Erec (poem)

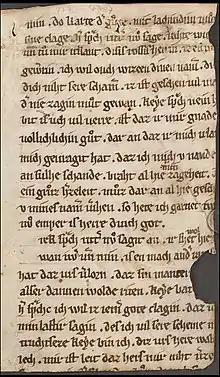
The Wolfenbüttel Manuscript of Hartmann von Aue's "Erec". Fragment IV recto.

Hartmann's "Erec" is a free adaptation of Chrétien de Troyes' "Erec et Enide", though Hartmann's poem is considerably longer and differs in many details. In some cases, "Erec" is closer to the Welsh "Geraint ac Enid", which suggests that Hartmann may also have drawn on an oral tradition independent of Chrétien. Chrétien himself mentions this tradition and distances himself from it: "This is the tale of Erec, son of Lac, which those who try to live by storytelling customarily mangle and corrupt before kings and counts." (ll. 19–22) The use of another written source is discounted.